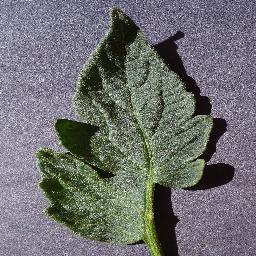
Label: Tomato___healthy